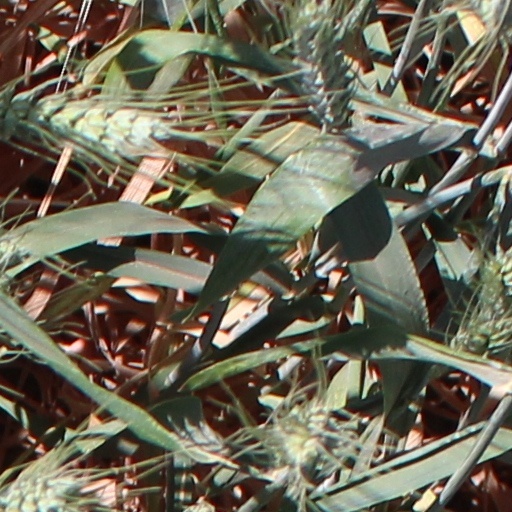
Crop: wheat